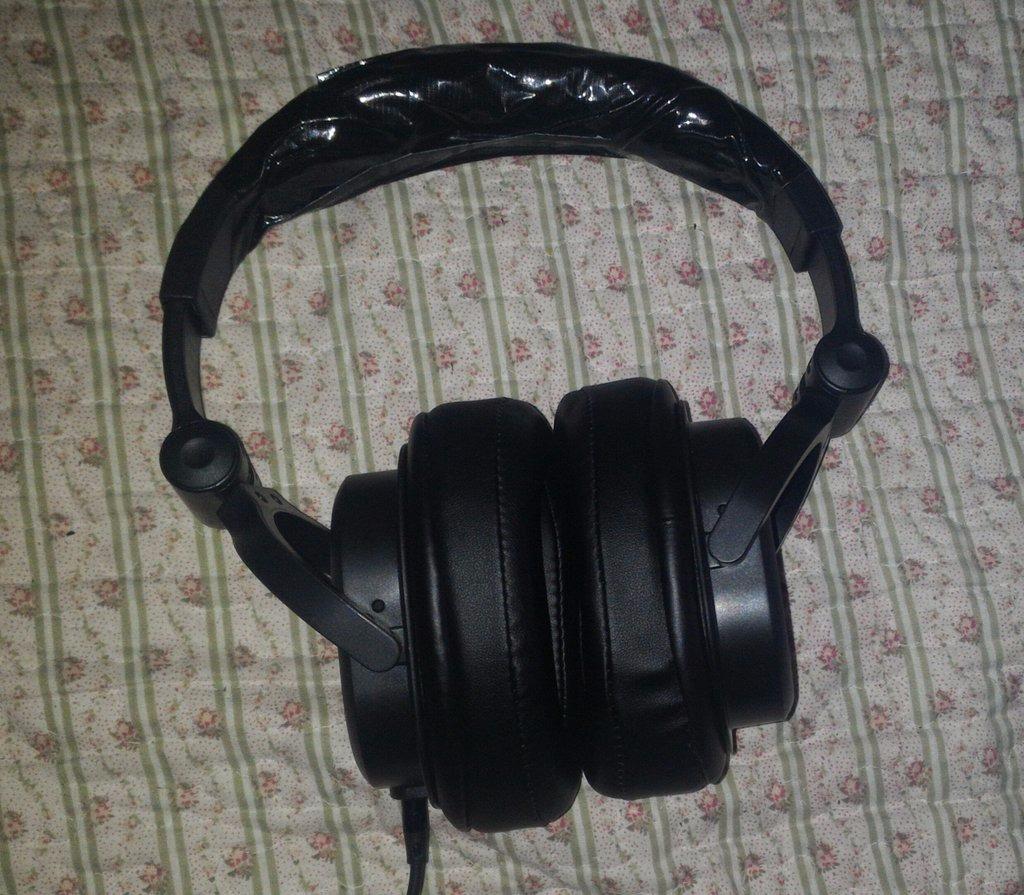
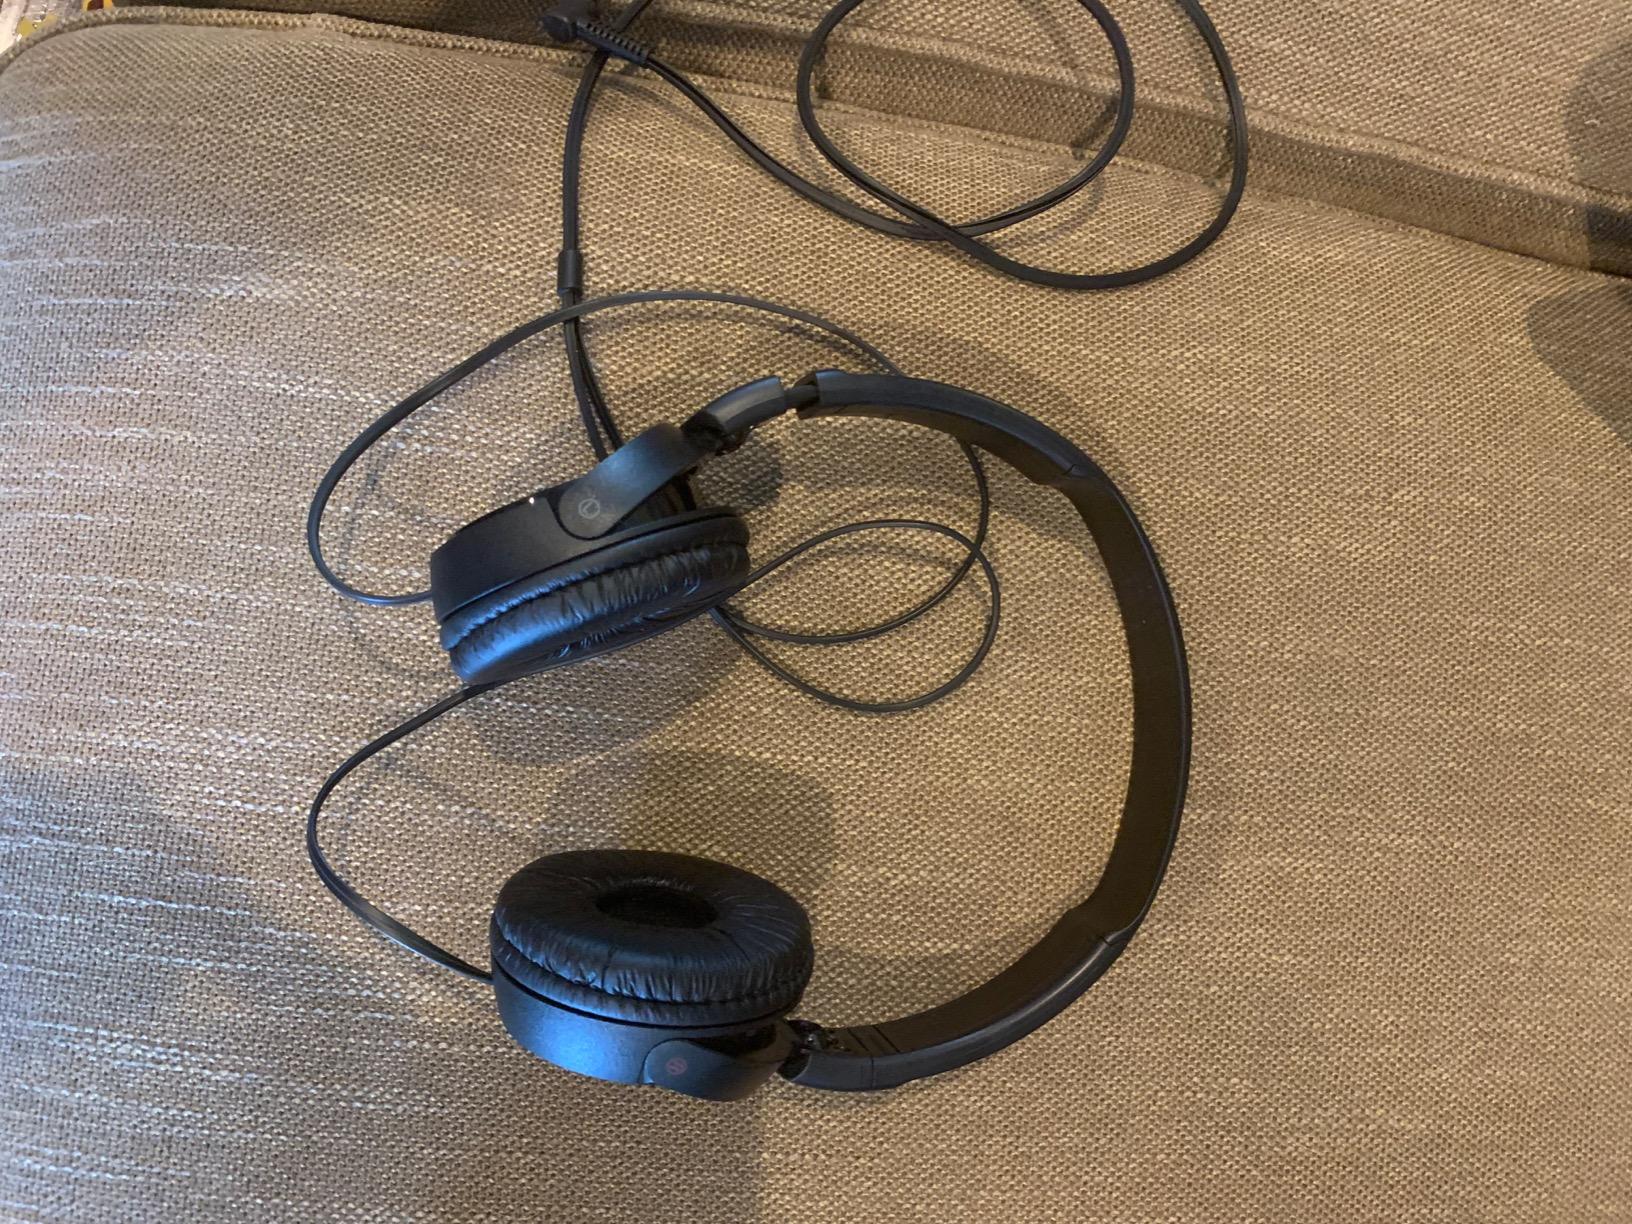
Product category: headphones
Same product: no